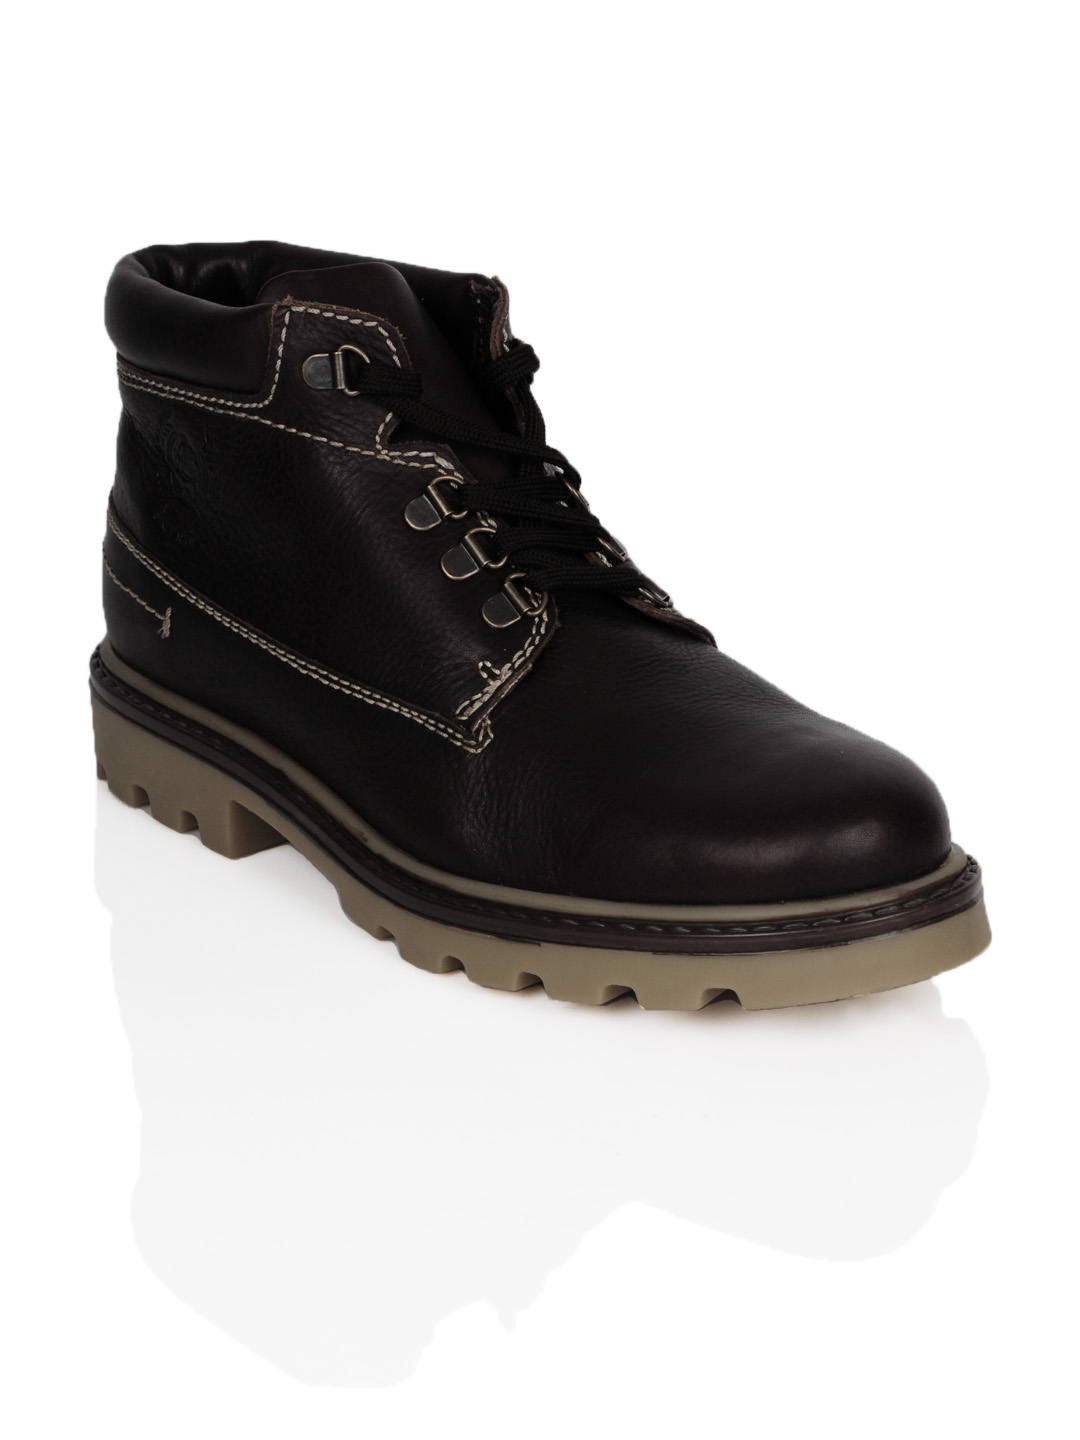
U.S. Polo Assn. Men Brown Shoes
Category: Footwear / Shoes / Casual Shoes
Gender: Men
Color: Brown
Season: Winter 2014
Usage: Casual